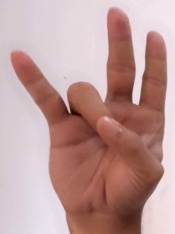
ASL sign: 7